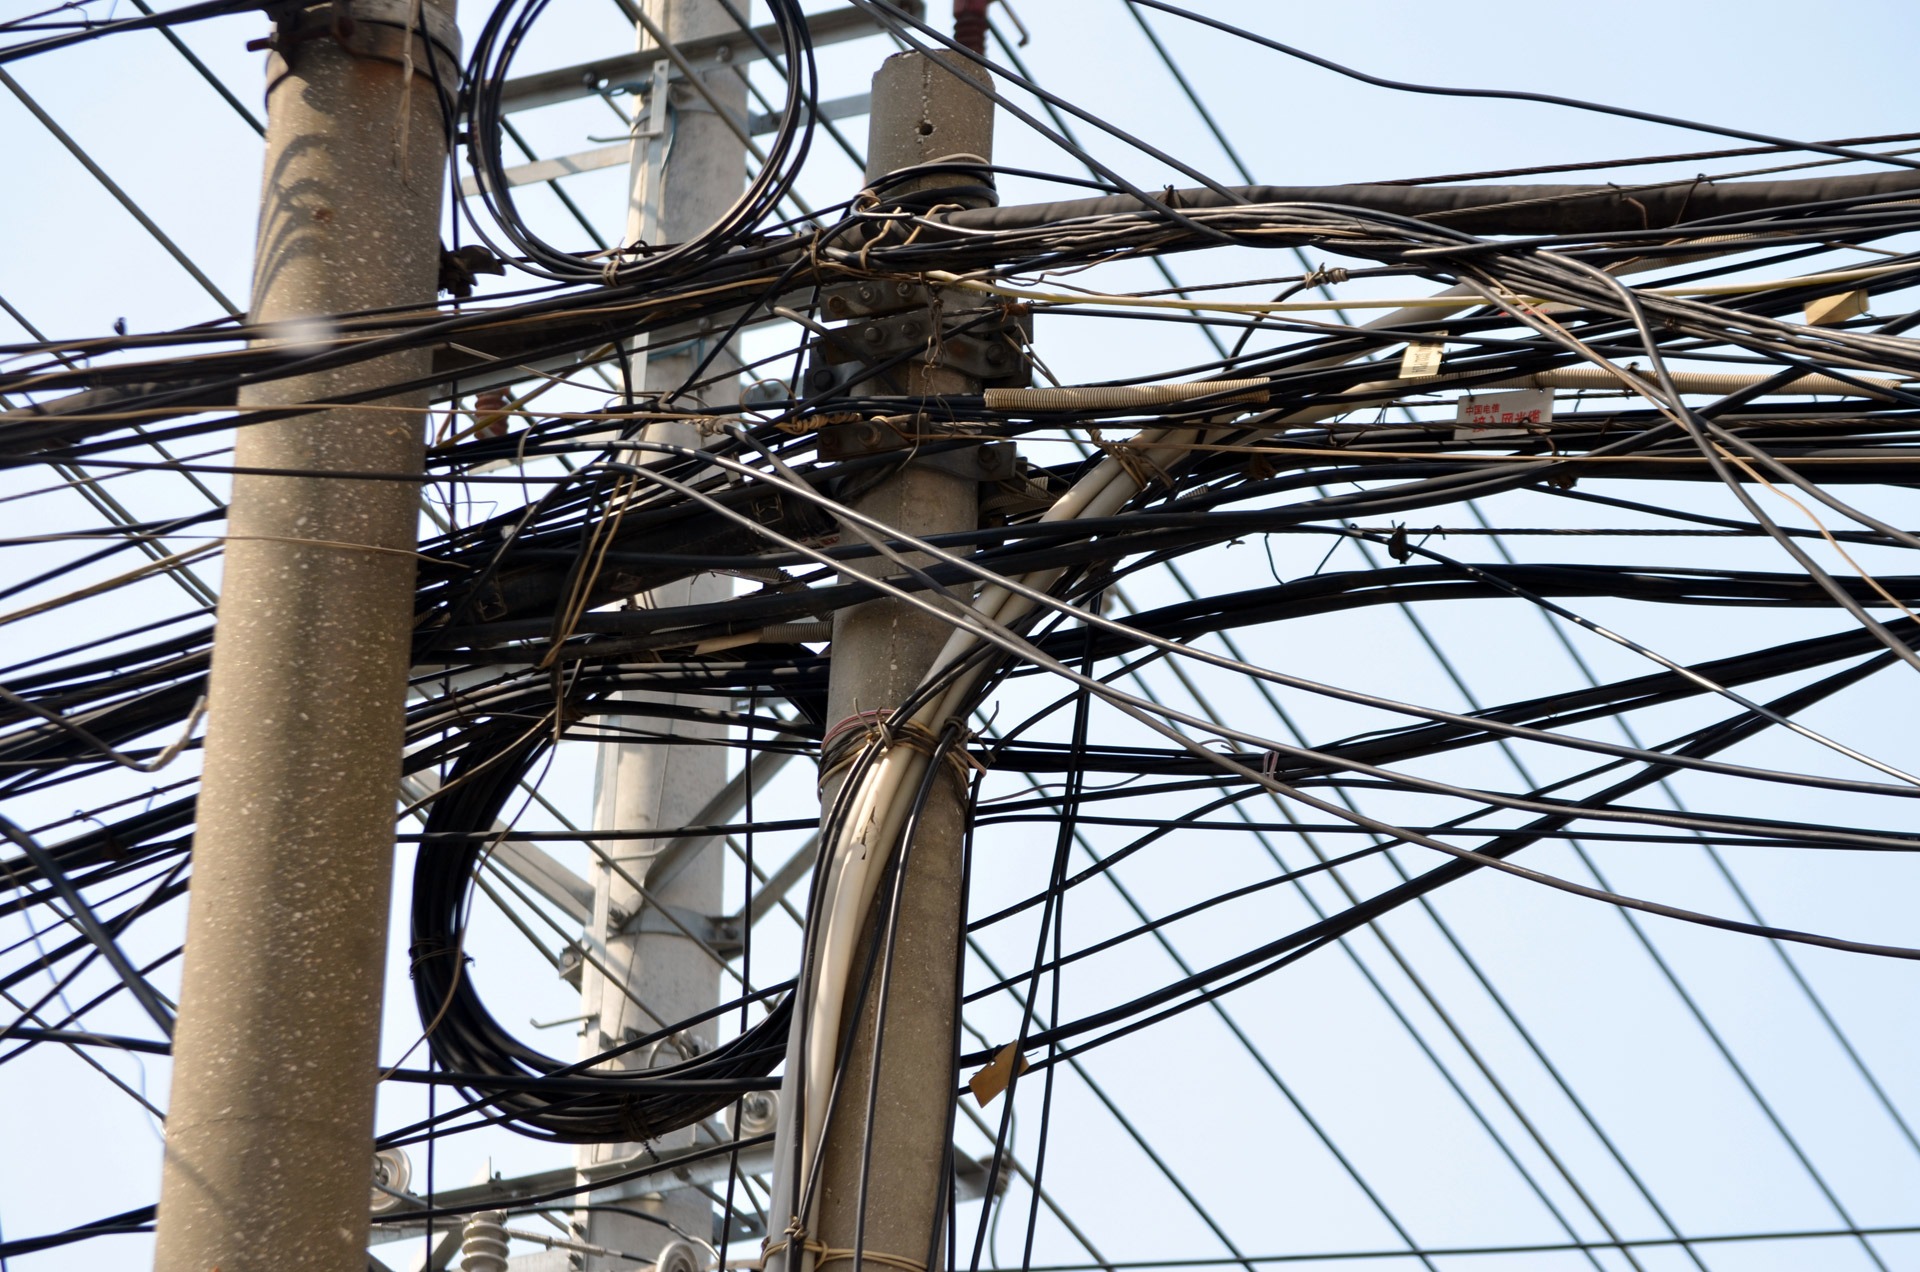
wire, line, tower, mast, business, electricity, overhead, objects, power, powerlines, scaffolding, iron, electric, china, wiring, crowded, transmission tower, outdoor structure, electrical supply, overhead power line, confusing, utilities, congested